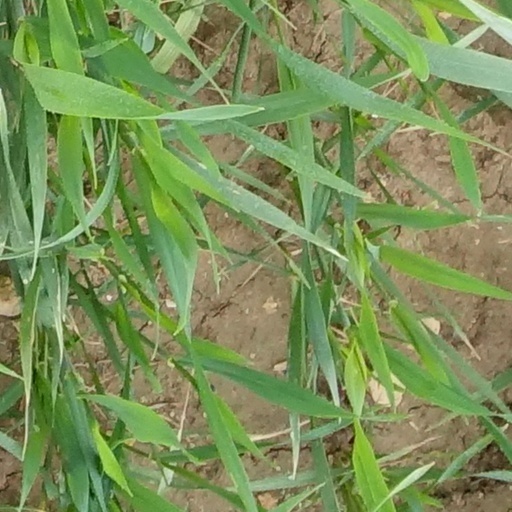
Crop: wheat